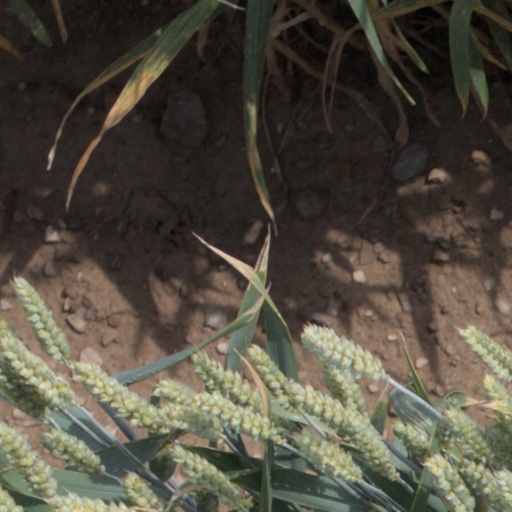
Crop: wheat